Gus Johnson (basketball)

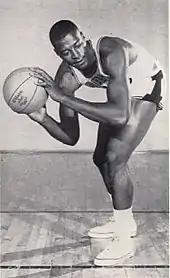
Johnson during his single season at Idaho

After graduating high school, Johnson did not intend to go to college, and ignored recruitment letters from colleges. He played on local independent teams and barnstormed in tournaments throughout Ohio. Among those teams, he played industrial league basketball for the Goodyear Winged Foots of the National Industrial Basketball League. Johnson eventually enrolled at hometown University of Akron, and was expected to be the school's starting center for the 1959–60 season. However, Johnson was ruled academically ineligible and left school without ever playing basketball there.